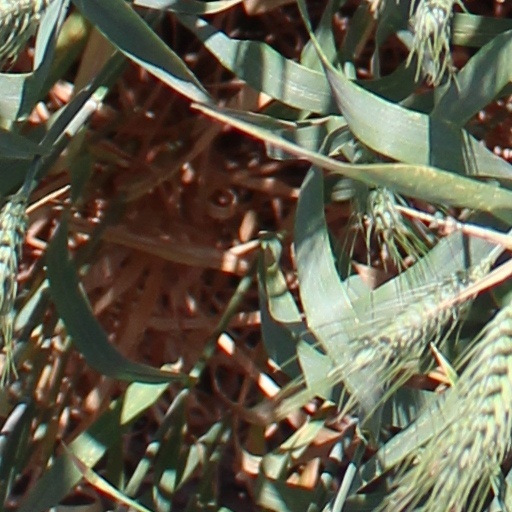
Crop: wheat